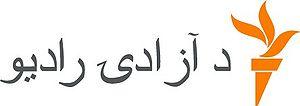
Radio Free Afghanistan est une station de radio diffusée en Afghanistan par les gouvernements américains et afghans. Il s’agit d’une extension de Radio Free Europe.